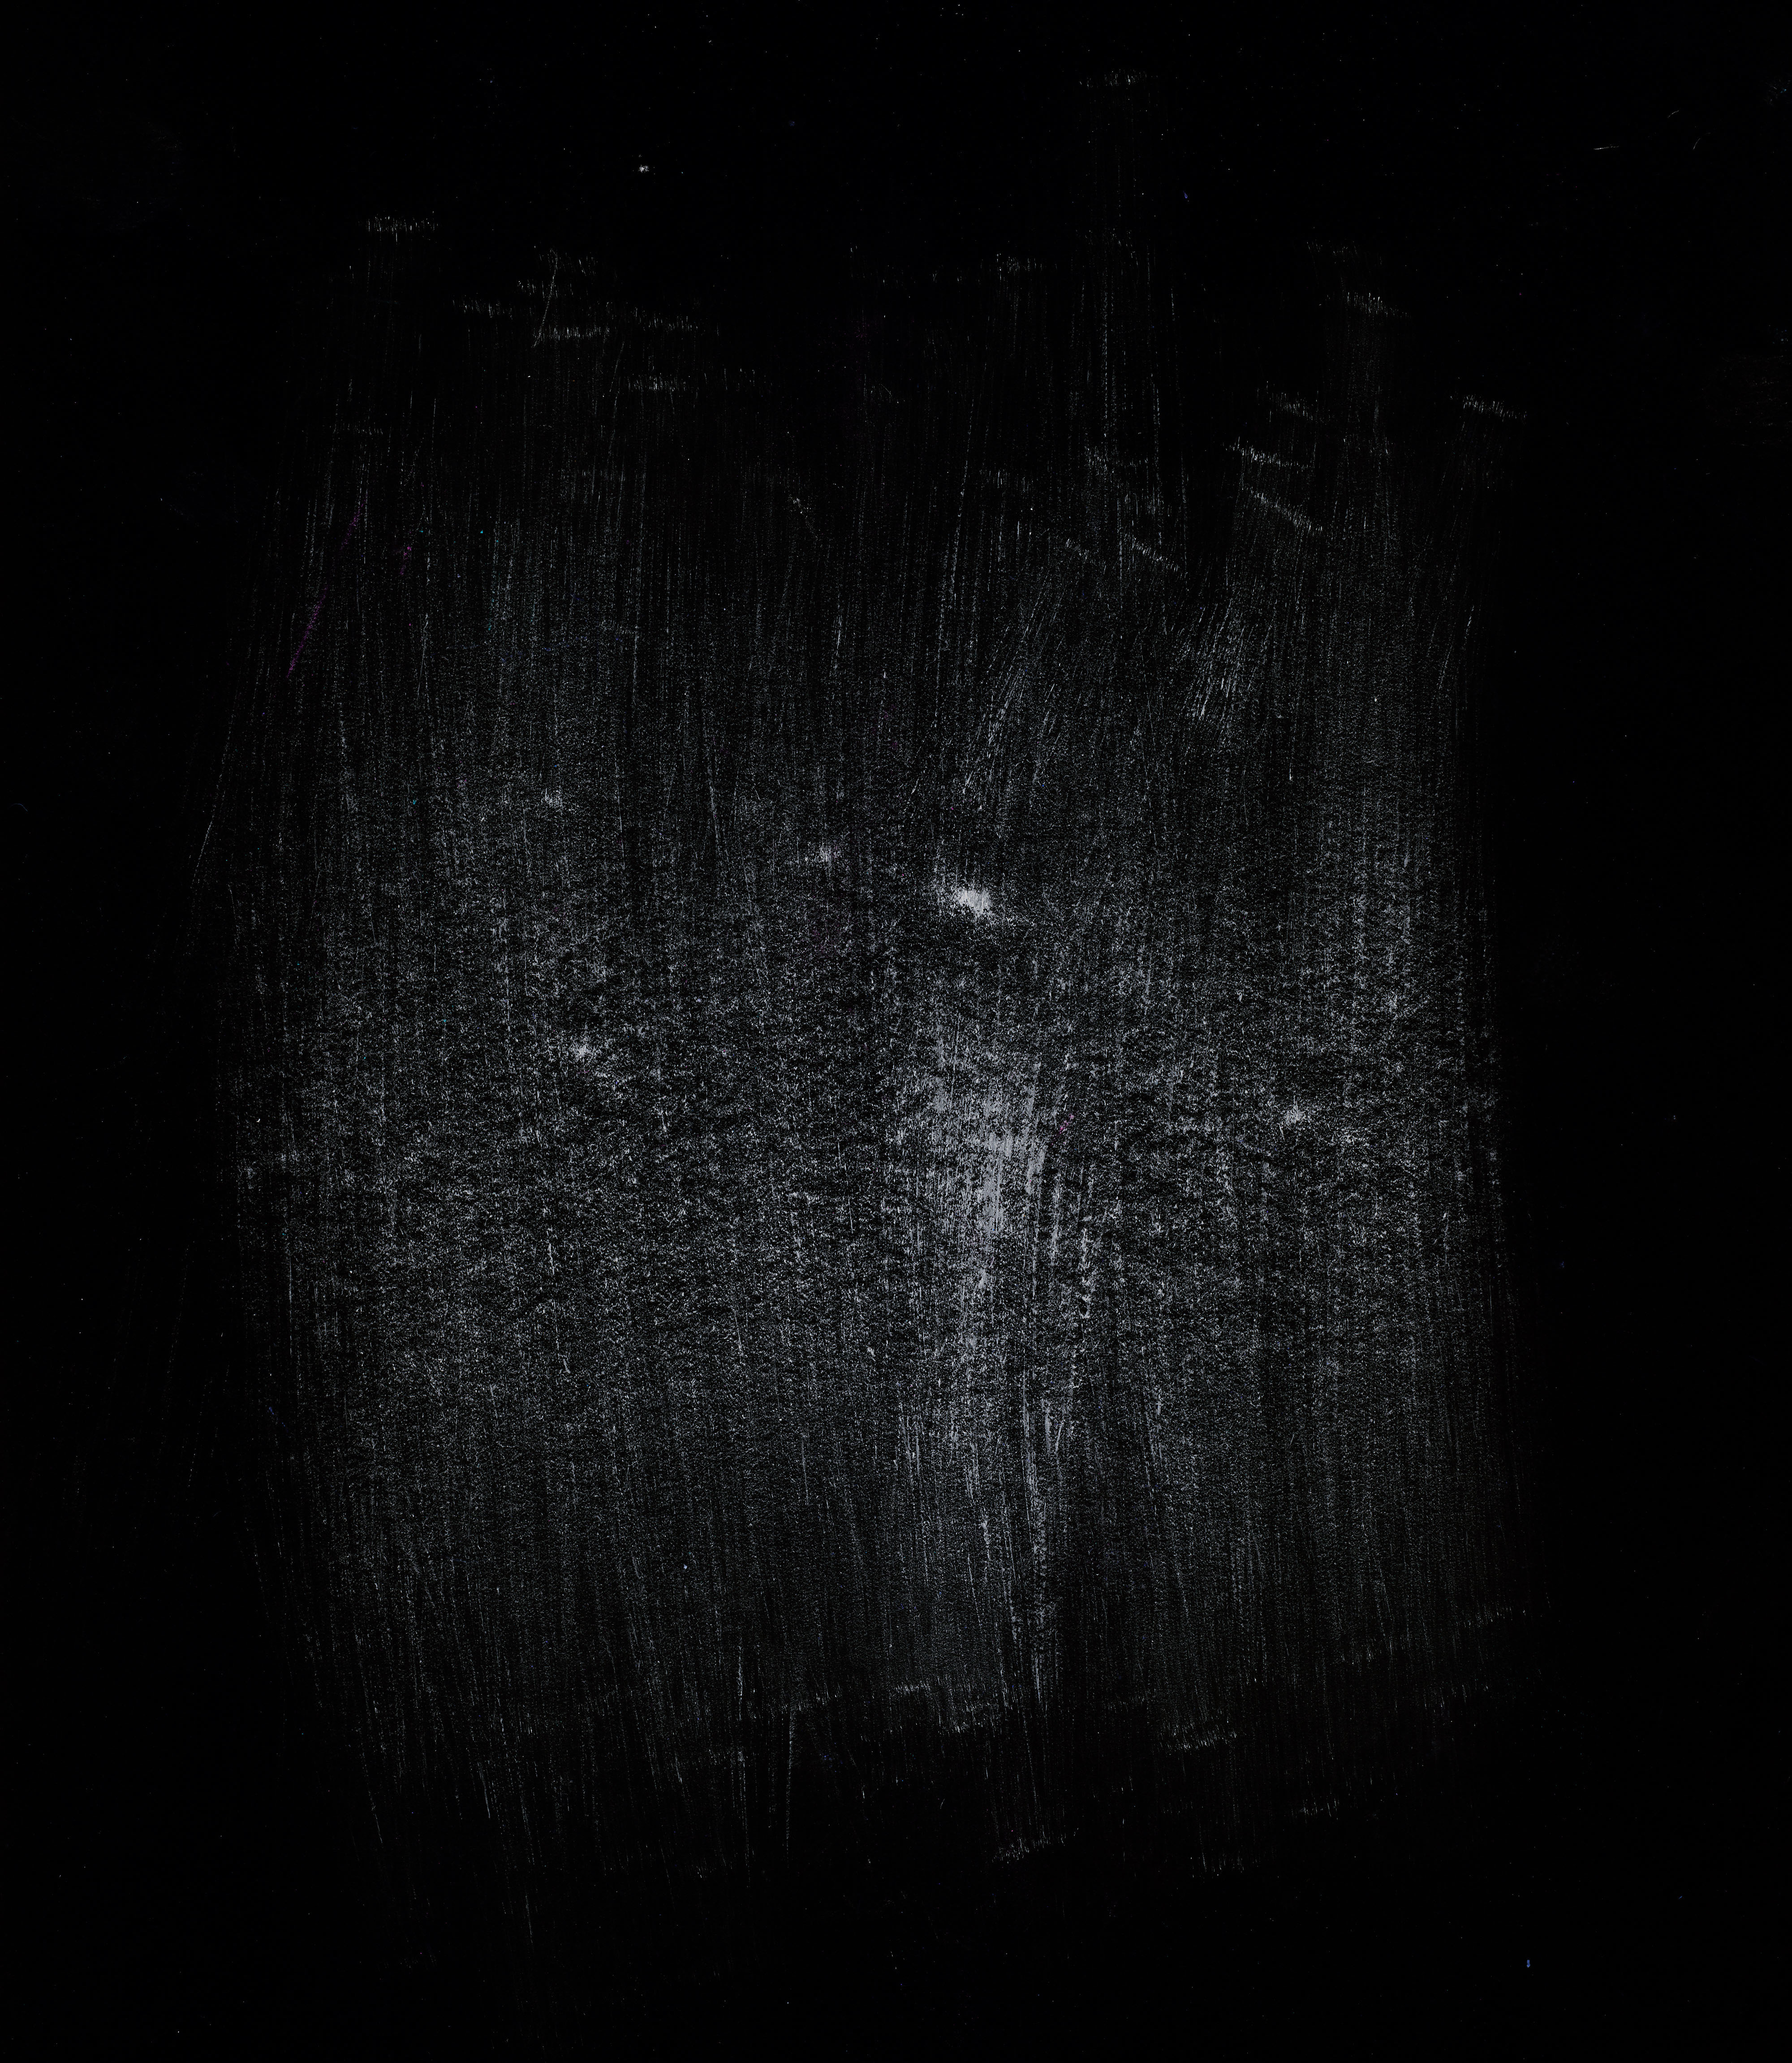
board, grunge, water, flash photography, wood, grey, rectangle, Tints and shades, sky, font, flooring, monochrome photography, space, pattern, darkness, monochrome, symmetry, forest, landscape, hardwood, tree, horizon, midnight, concrete, still life photography, night, grass, reflection, room, metal, visual arts